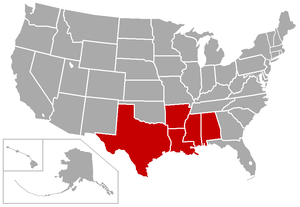
Cette liste concerne les conférences universitaires de la NCAA. Une conférence est un regroupement de plusieurs équipes afin de former un mini-championnat. Le regroupement est souvent fait par affinité régionale, historique ou sportive.